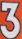
Number: 3